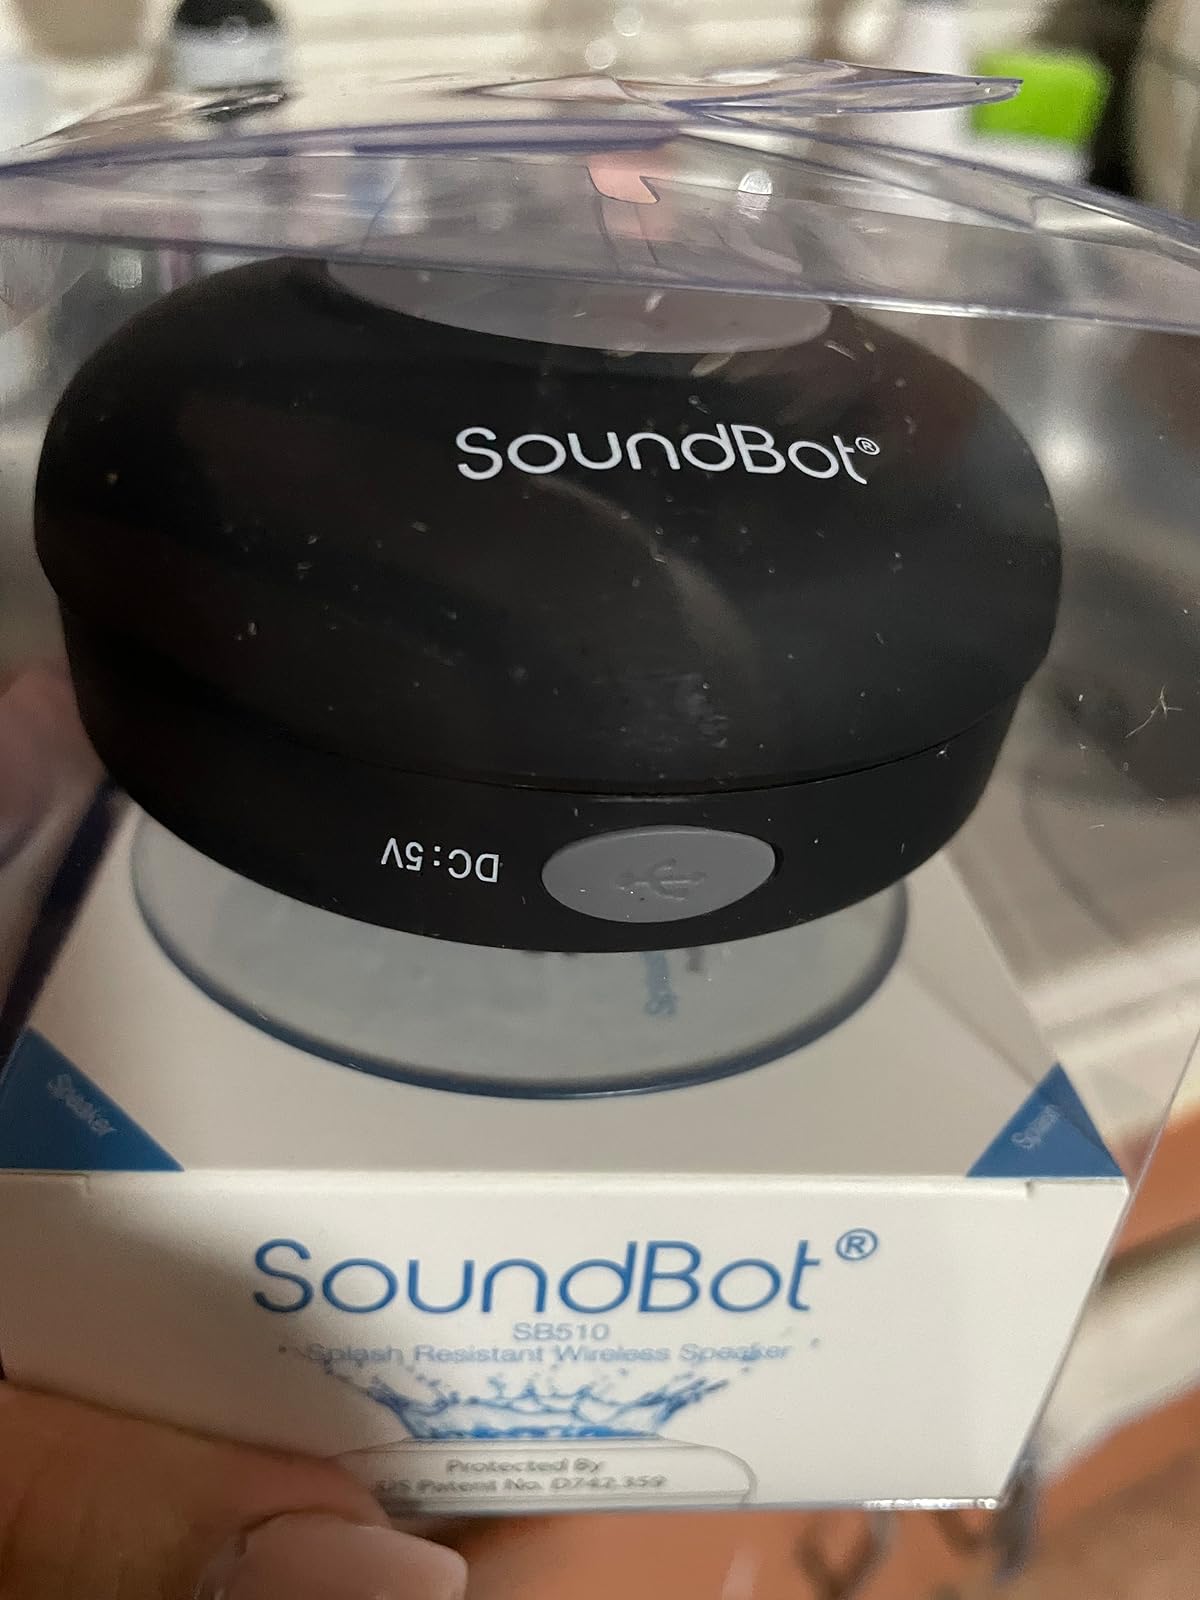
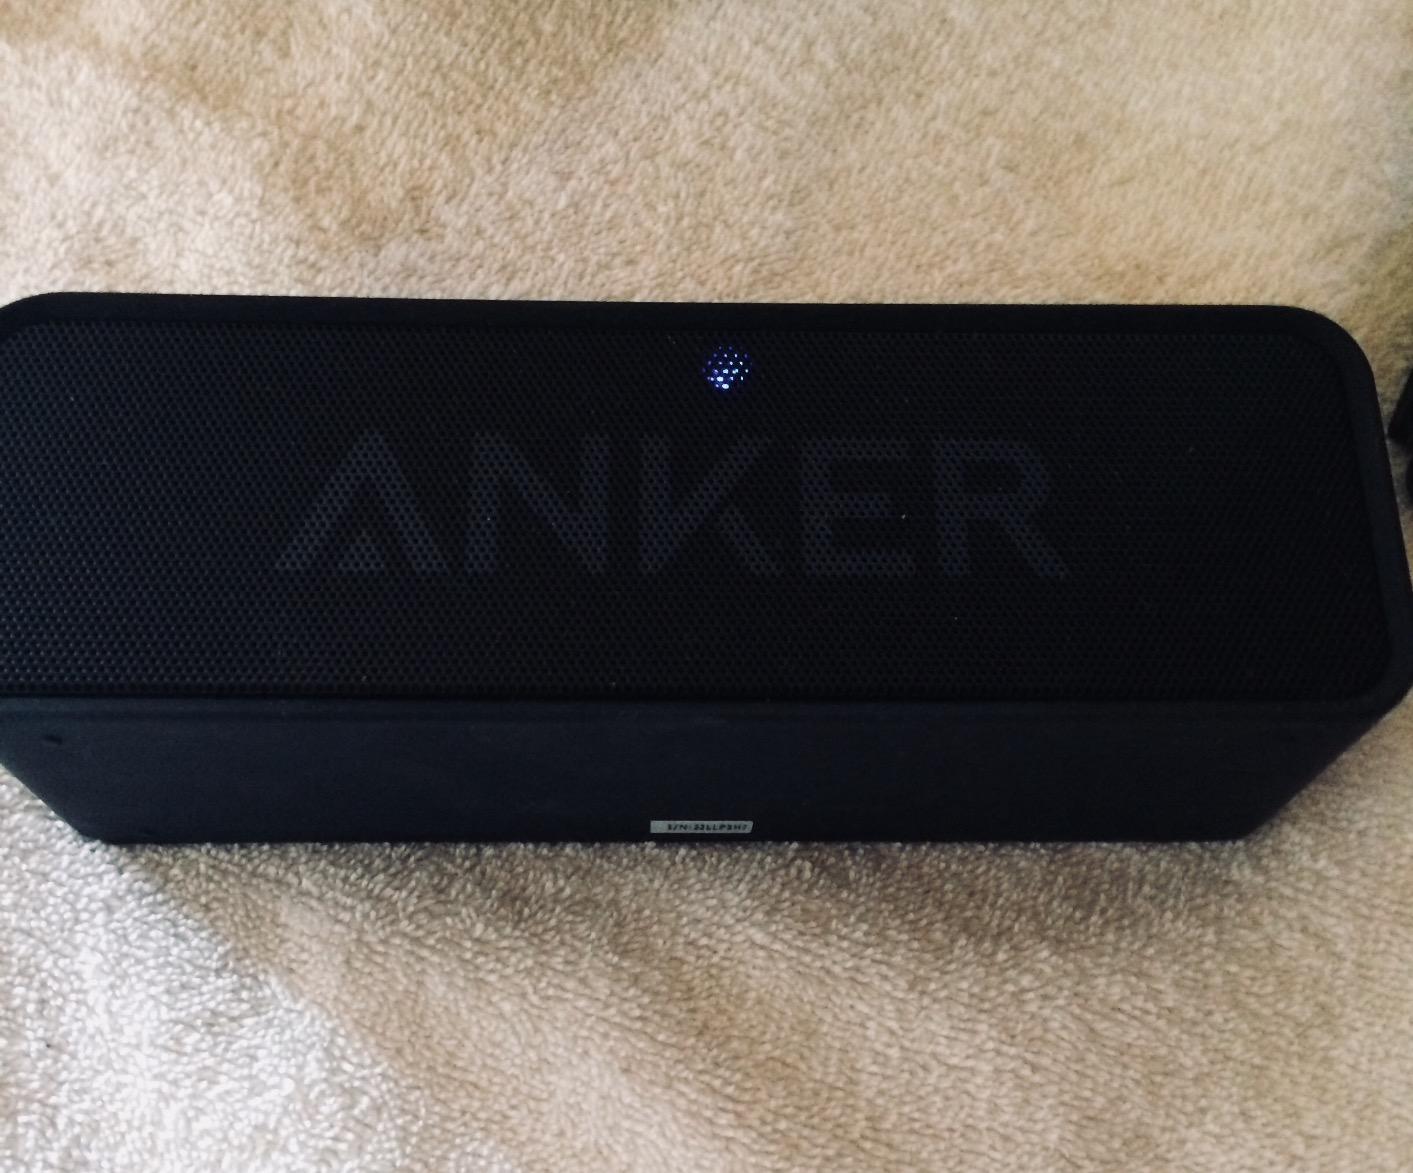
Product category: speaker
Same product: no